Wellington Court

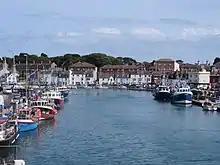
Wellington Court overlooking Weymouth Harbour, above Nothe Parade on the waterfront

Wellington Court (formerly Red Barracks) is a former barracks overlooking Weymouth Harbour in Weymouth, Dorset, England. It has been converted to housing and apartments. The original building is Grade II listed.